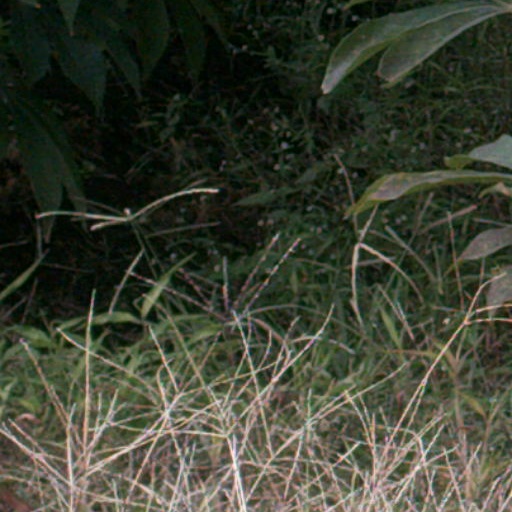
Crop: cassava